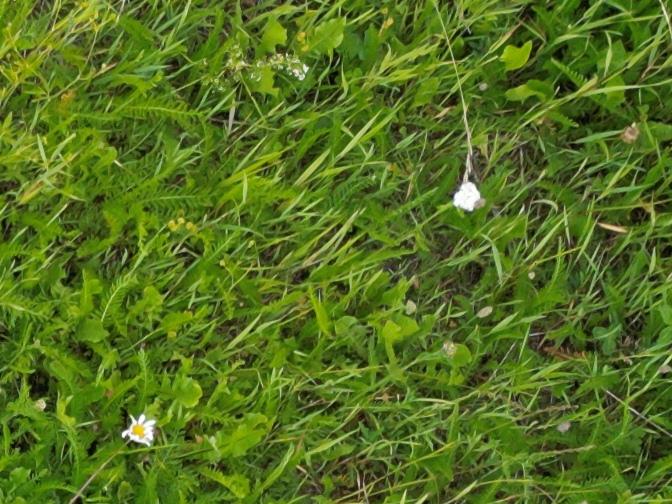
Flowers visible:  daisy flowers